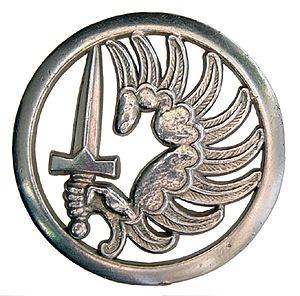
Michel, Mika'il en arabe, Mîkhâ'êl en hébreu, Quis ut Deus ? en latin, signifiant « Qui est comme Dieu ? », est un des sept archanges majeurs des religions abrahamiques.
Le 5ᵉ bataillon parachutistes d'infanterie coloniale est une unité parachutiste dissoute de l'armée française qui fut engagé en Cochinchine au début de la guerre d'Indochine. Ce bataillon est le précurseur des bataillons coloniaux de parachutistes qui donneront naissances plus tard aux différents régiments de parachutistes d'infanterie de marine, les RPIMa.
« Prends garde aux rapaces qui fondent du ciel »
un dextrochère est un bracelet que les Romains et les Romaines portaient au poignet droit.
Le béret amarante ou béret rouge est le béret porté par les unités parachutistes de l'Armée de terre française.
La demi-brigade de marche parachutiste est une unité militaire française qui fut constituée pour combattre en Indochine française en 1947 et 1948.